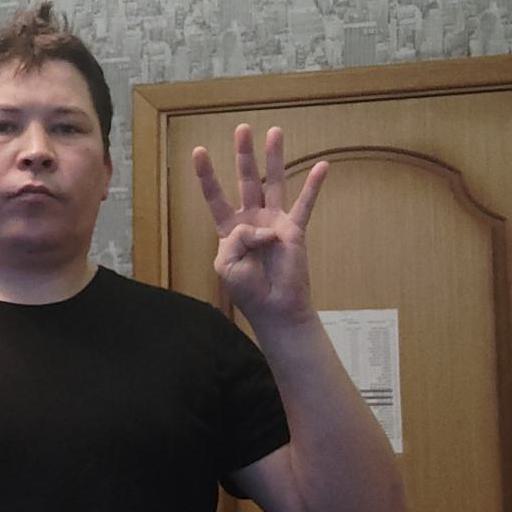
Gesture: four